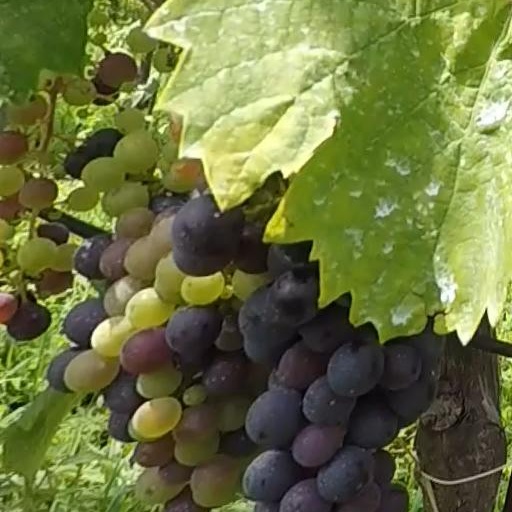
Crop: grape